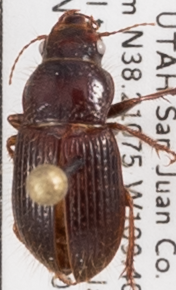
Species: Piosoma setosum
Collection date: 2022-07-12
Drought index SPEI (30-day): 0.446
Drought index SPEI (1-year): -0.926
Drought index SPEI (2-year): -2.09